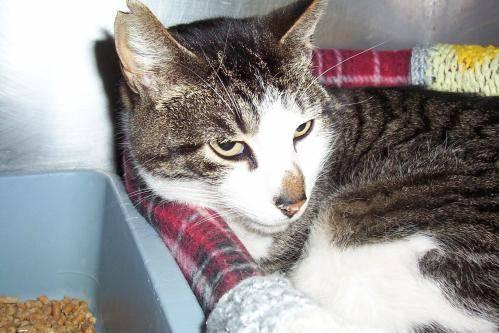
cat